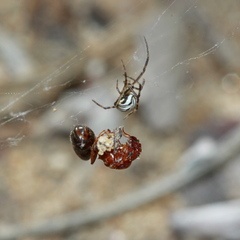
Species: Lactrodectus_hesperus